Ion (DC Comics)

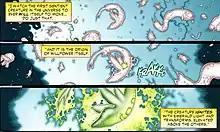
The birth of Ion.

In the "Blackest Night" storyline, Sinestro bonds with the Life Entity and sees the beginning of existence and the origin of the emotional spectrum. Ion is revealed to be the first living being that ever willed itself to move.